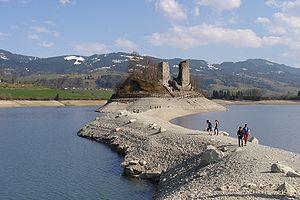
L'ile d'Ogoz, alors que le lac de Gruyère est volontairement baissé pour prévenir la fonte des neiges.
L'île d'Ogoz est une île de Suisse située dans le canton de Fribourg, sur le lac de la Gruyère. Elle comporte des châteaux en ruine. Lorsque les eaux du lac sont basses, ce qui est généralement le cas au printemps, l'île devient accessible à pied sec, elle devient donc temporairement une presqu'île.
Le lac de la Gruyère est un lac artificiel situé sur le cours de la Sarine, dans le canton de Fribourg, en Suisse.
Pont-en-Ogoz est une commune suisse du canton de Fribourg, située dans le district de la Gruyère.